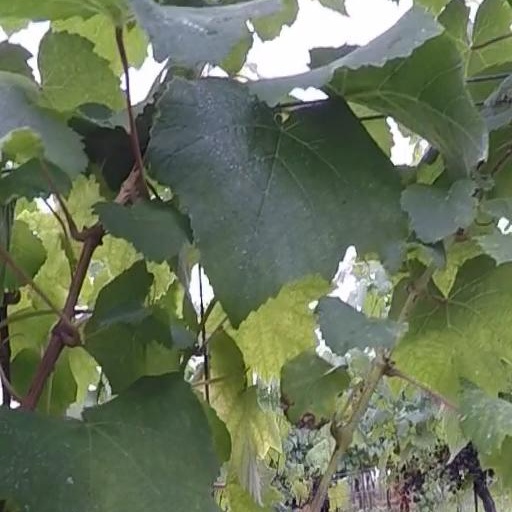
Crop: grape